Ramakrishna Mission Ashrama, Kanpur

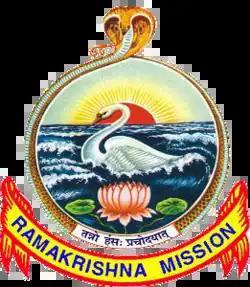
Emblem

Ramakrishna Mission Ashrama is the Kanpur branch of the Ramakrishna Mission. The Ashram runs a charitable hospital, a senior secondary boys' high school and a library beside other charitable works.